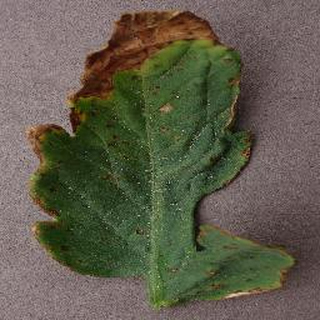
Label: tomato_bacterial_spot